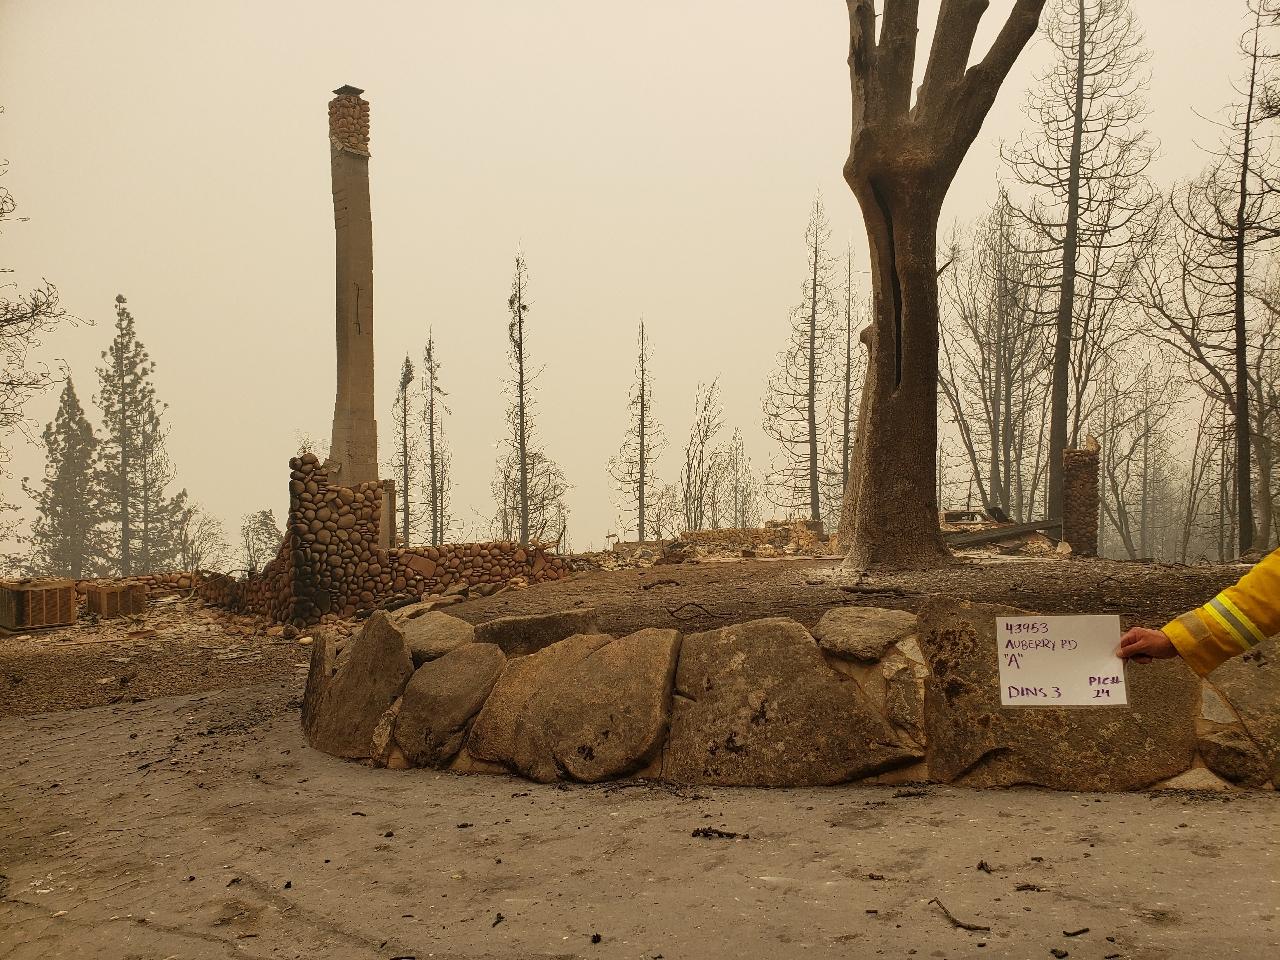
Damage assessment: destroyed